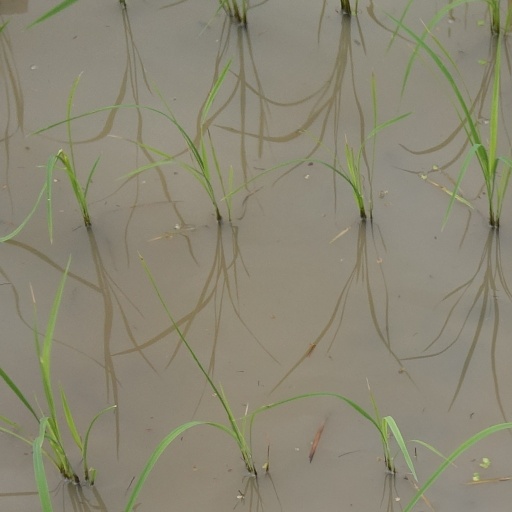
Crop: rice